Hecate

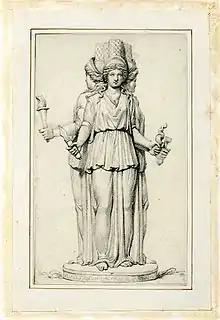
Drawing of a Hekataion

Hecate was associated with borders, city walls, doorways, crossroads and, by extension, with realms outside or beyond the world of the living. She appears to have been particularly associated with being 'between' and hence is frequently characterized as a "liminal" goddess. "Hecate mediated between regimes—Olympian and Titan—but also between mortal and divine spheres." This liminal role is reflected in a number of her cult titles: "Apotropaia" (that turns away/protects); "Enodia" (on the way); "Propulaia"/"Propylaia" (before the gate); "Triodia"/"Trioditis" (who frequents crossroads); "Klêidouchos" (holding the keys), etc.